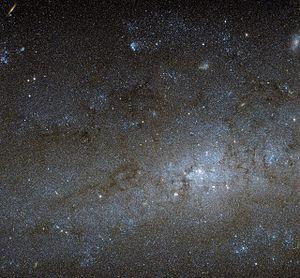
NGC 247 est une galaxie spirale intermédiaire, donc faiblement barrée, faisant partie du Filament du Sculpteur, un groupe de galaxies situé à proximité du Groupe local, le groupe abritant la Voie lactée. NGC 247 est située dans la constellation de la Baleine. Elle a été découverte par l'astronome germano-britannique William Herschel en 1784.